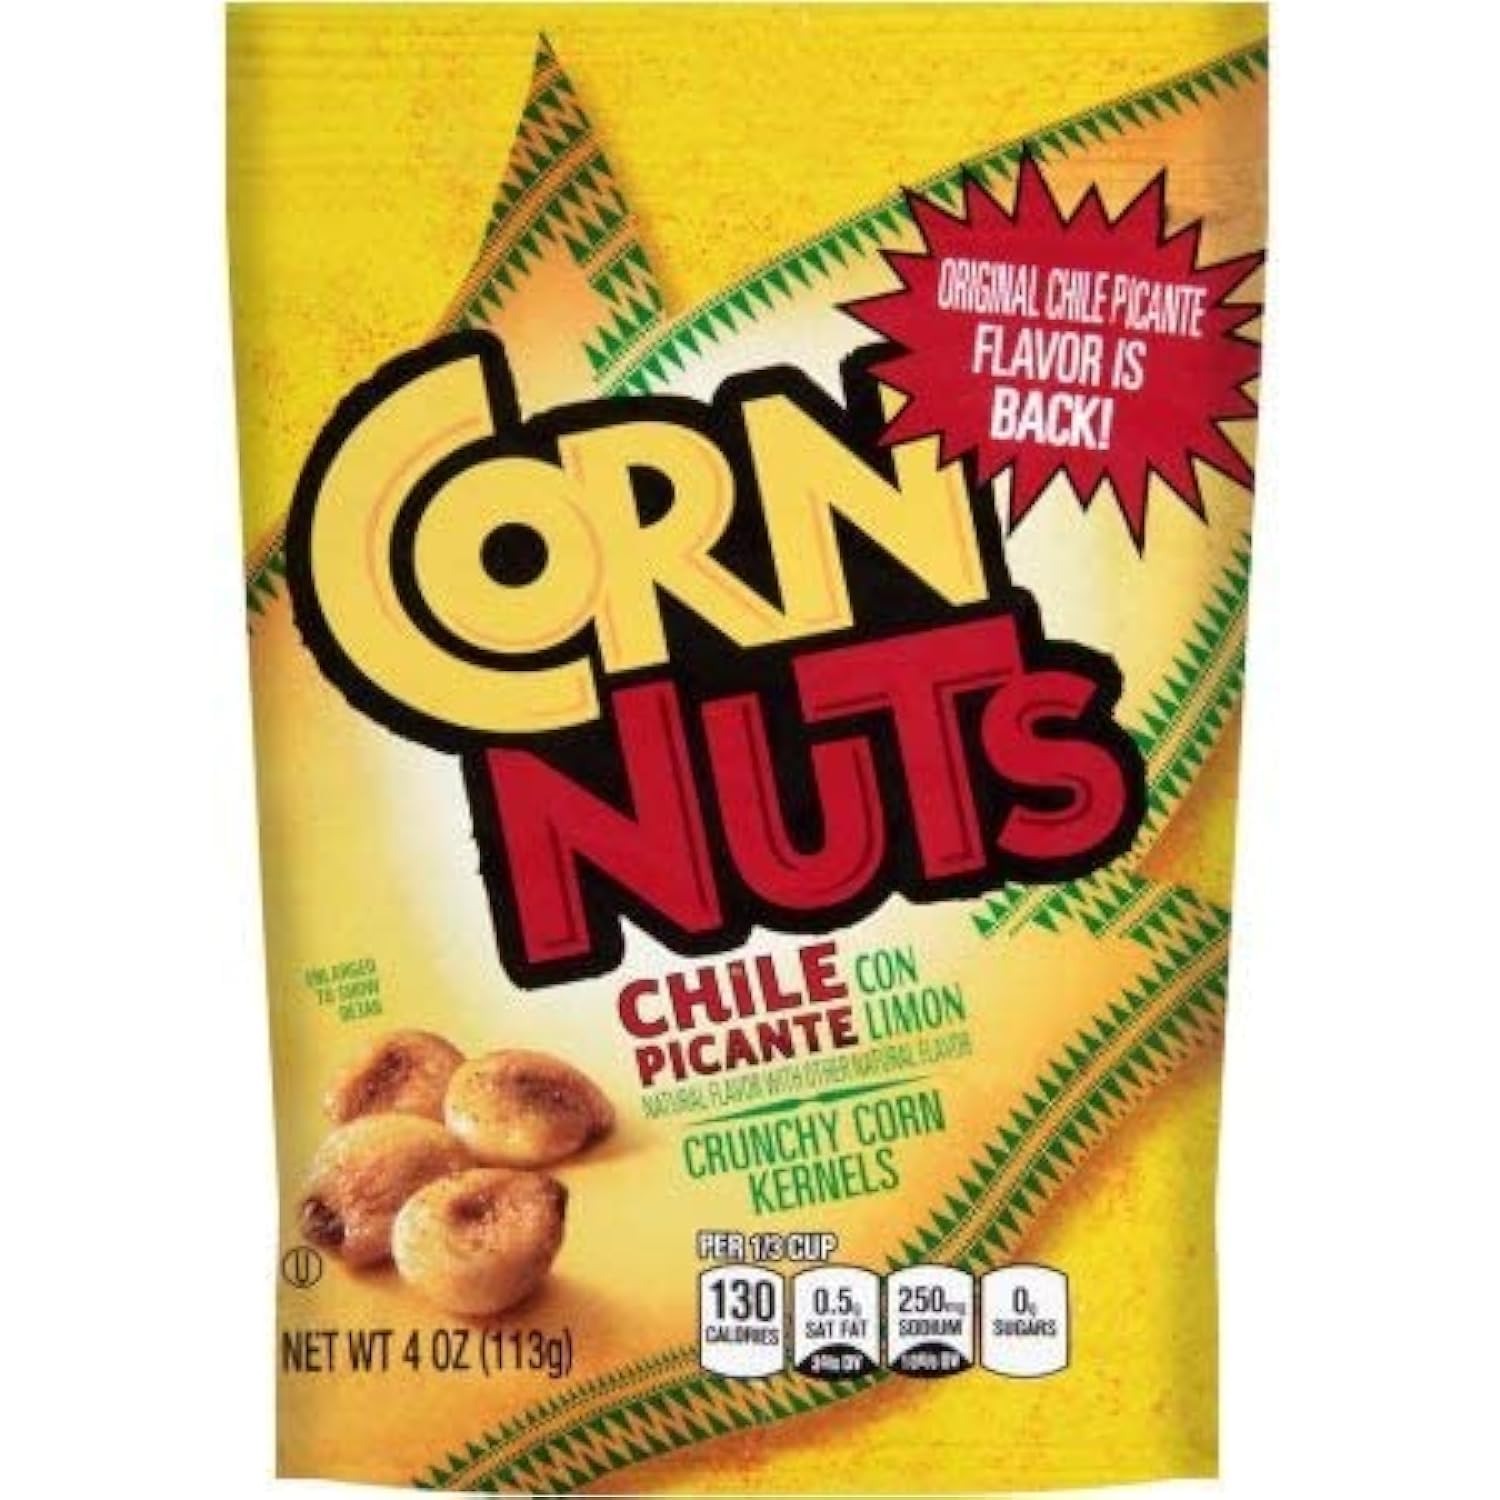
Item Name: Corn Nuts Crunchy Corn Kernels, Chile Picante Con Limon (Pack of 4)
Value: 16.0
Unit: Ounce

Price: 15